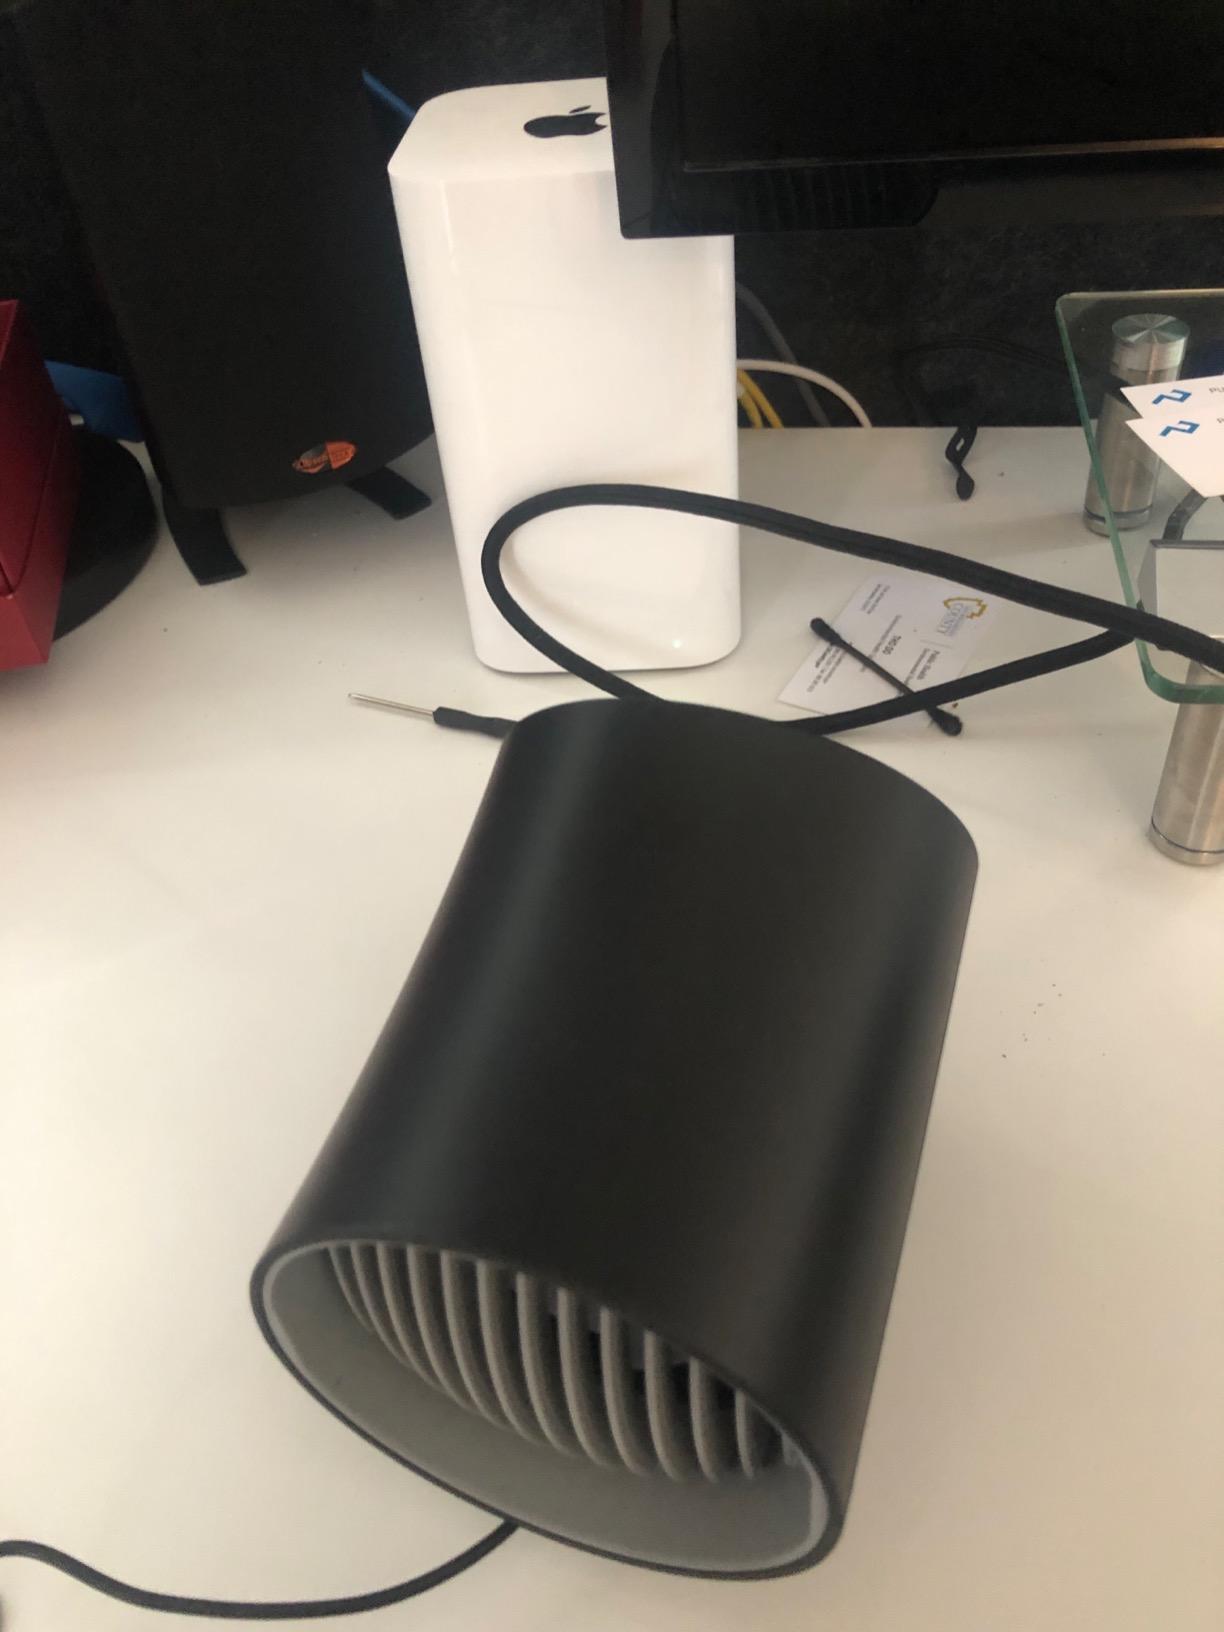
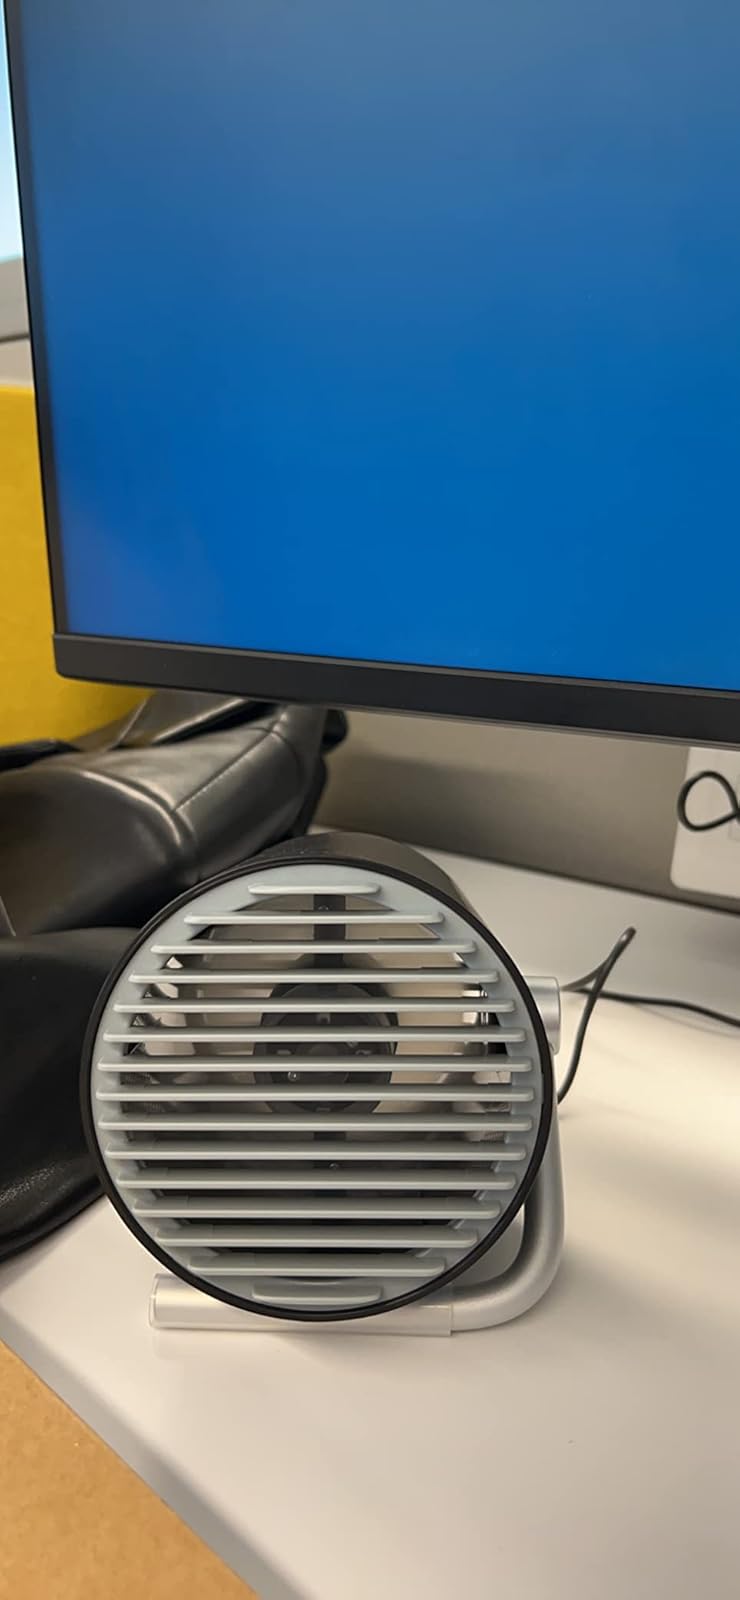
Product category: fan
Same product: no